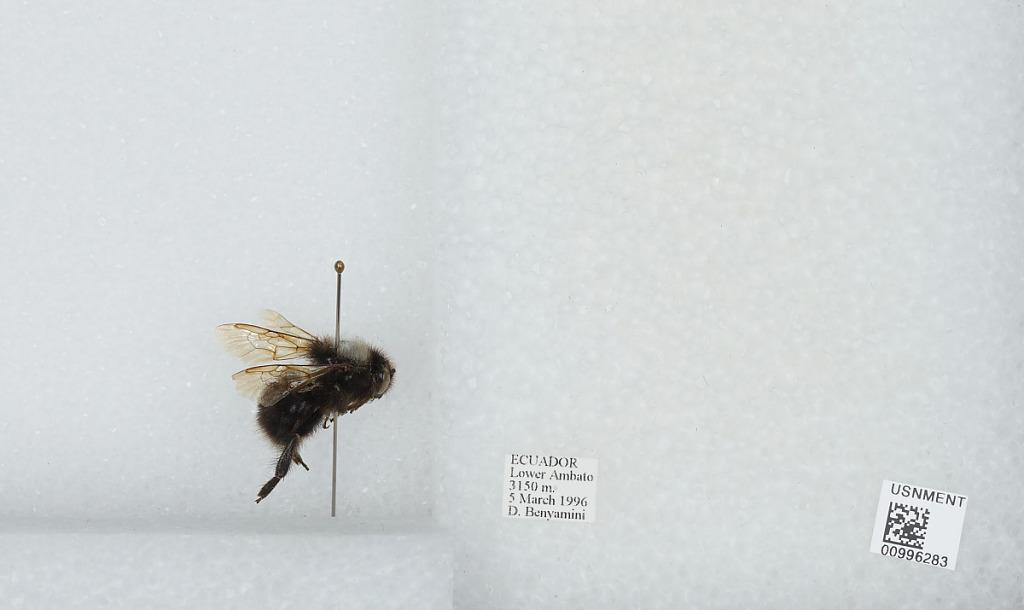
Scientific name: Bombus (Funebribombus) funebris funebris Smith
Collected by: D. Benyamini
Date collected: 1996-3-5
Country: Ecuador
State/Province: Tungurahua
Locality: Lower Ambato
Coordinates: -1.2781, -78.6228